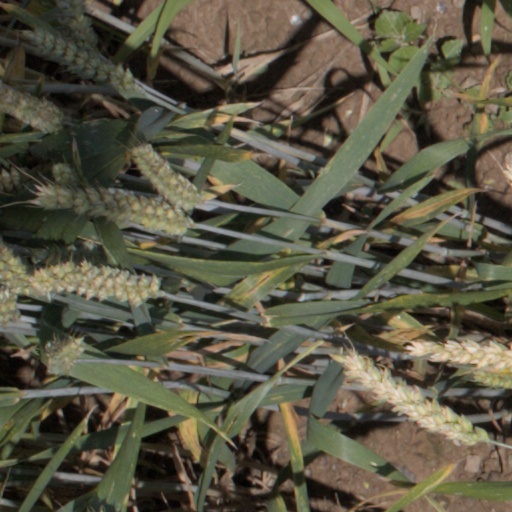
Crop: wheat